Civil defense

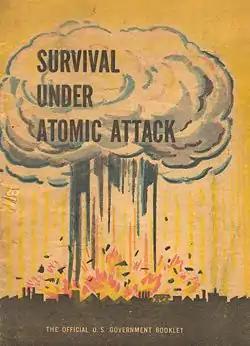
Civil Defense literature, such as Survival Under Atomic Attack, was common during the Cold War Era.

As the war progressed, the military effectiveness of Germany's aerial bombardment was very limited. Thanks to the Luftwaffe's shifting aims, the strength of British air defenses, the use of early warning radar in combination with the Royal Observer Corps, and the life-saving actions of local civil defense units, the aerial "Blitz" during the Battle of Britain failed to break the morale of the British people, destroy the Royal Air Force or significantly hinder British industrial production. Despite a significant investment in civil and military defense, British civilian losses during the Blitz were higher than in most strategic bombing campaigns throughout the war. For example, there were 14,000-20,000 UK civilian fatalities during the Battle of Britain, a relatively high number considering that the Luftwaffe dropped only an estimated 30,000 tons of ordinance during the battle. Granted, this resulting 0.47-0.67 civilian fatalities per ton of bombs dropped was lower than the earlier 121 casualties per ton prediction. However, in comparison, Allied strategic bombing of Germany during the war proved slightly less lethal than what was observed in the UK, with an estimated 400,000-600,000 German civilian fatalities for approximately 1.35 million tons of bombs dropped on Germany, an estimated resulting rate therefore of 0.30-0.44 civilian fatalities per ton of bombs dropped.